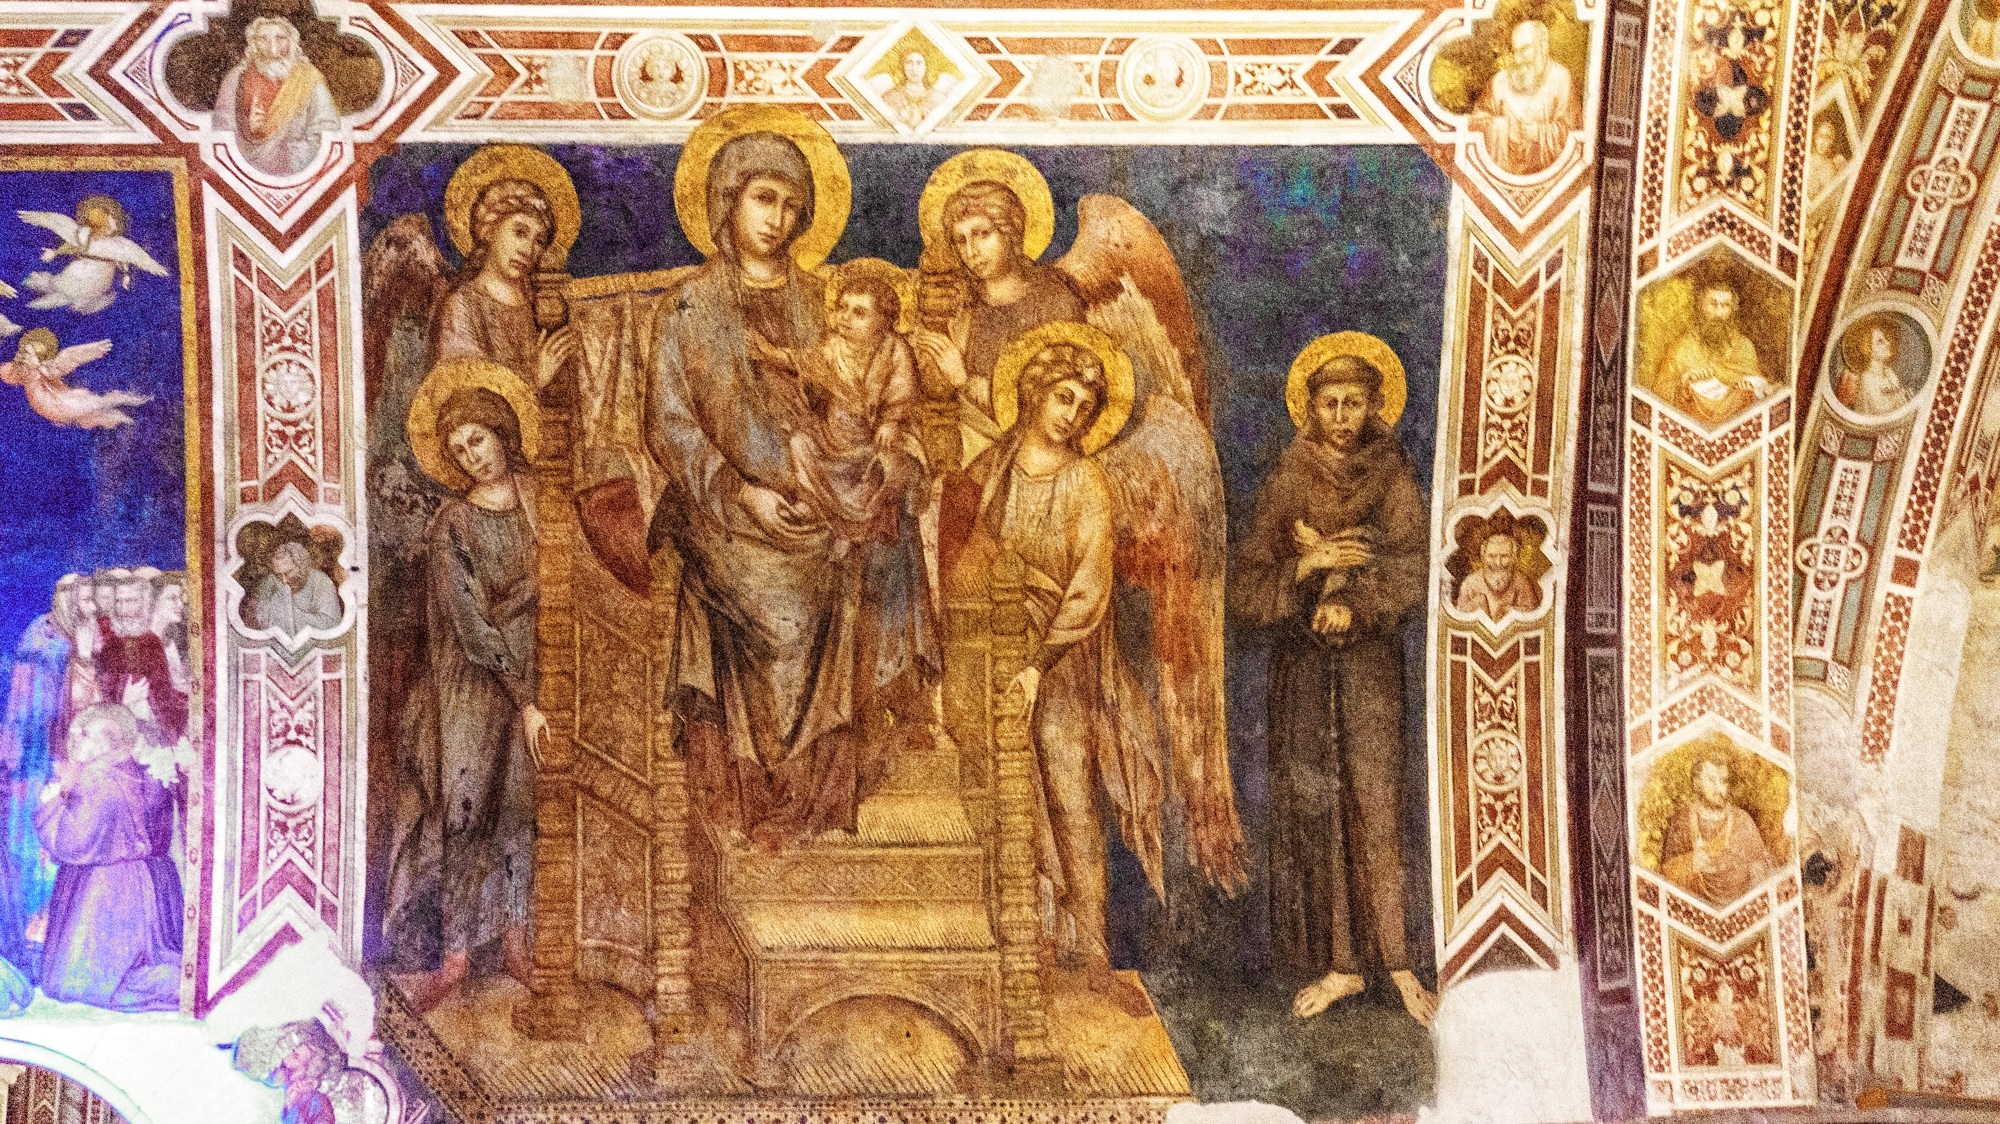
religion, church, place of worship, painting, medieval, art, temple, altar, mural, christianity, carving, mythology, hindu temple, biblical scene, ancient history